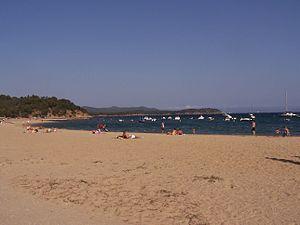
Plage de l'Argentière, La Londe (France)
La Londe-les-Maures est une ville du département du Var, en France. Elle est située sur la Côte d'Azur dans la rade d'Hyères. Huppée et résidentielle, la ville est connue pour ses plages, son golf et son port qui se situe parmi les plus grands en capacité d’accueil du département du Var.
Le Pellegrin est un ruisseau et un petit fleuve côtier français qui coule dans le département du Var, en région Provence-Alpes-Côte d'Azur. Il prend sa source dans le massif des Maures, et se jette dans la Mer Méditerranée.